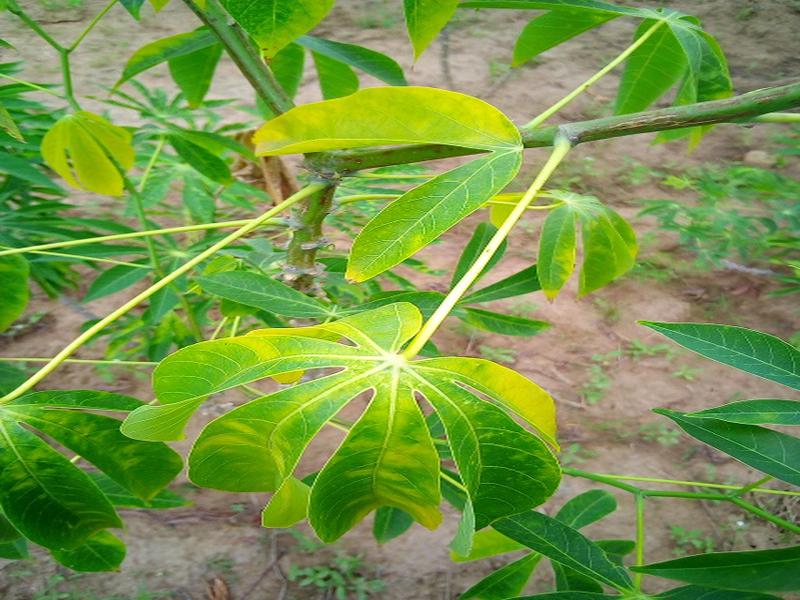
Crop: cassava
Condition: brown_streak_disease